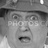
Emotion: surprise